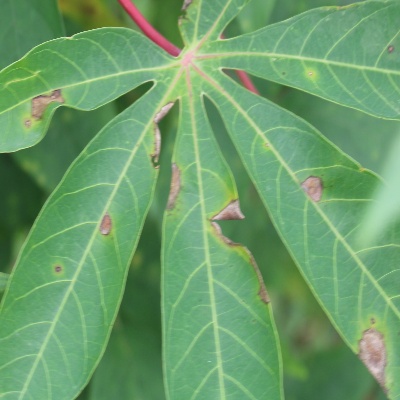
Crop: Cassava
Condition: brown spot